Spencer Strider

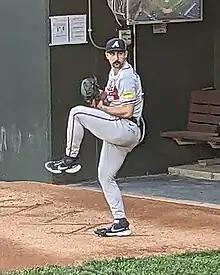
Strider with the Braves in 2023

Spencer Robert Strider (born October 28, 1998) is an American professional baseball pitcher for the Atlanta Braves of Major League Baseball (MLB). He played college baseball for the Clemson Tigers, and was drafted by the Braves in the fourth round of the 2020 MLB draft. He made his MLB debut in 2021. Strider was an MLB All-Star in 2023, and led MLB in wins and strikeouts for the season.